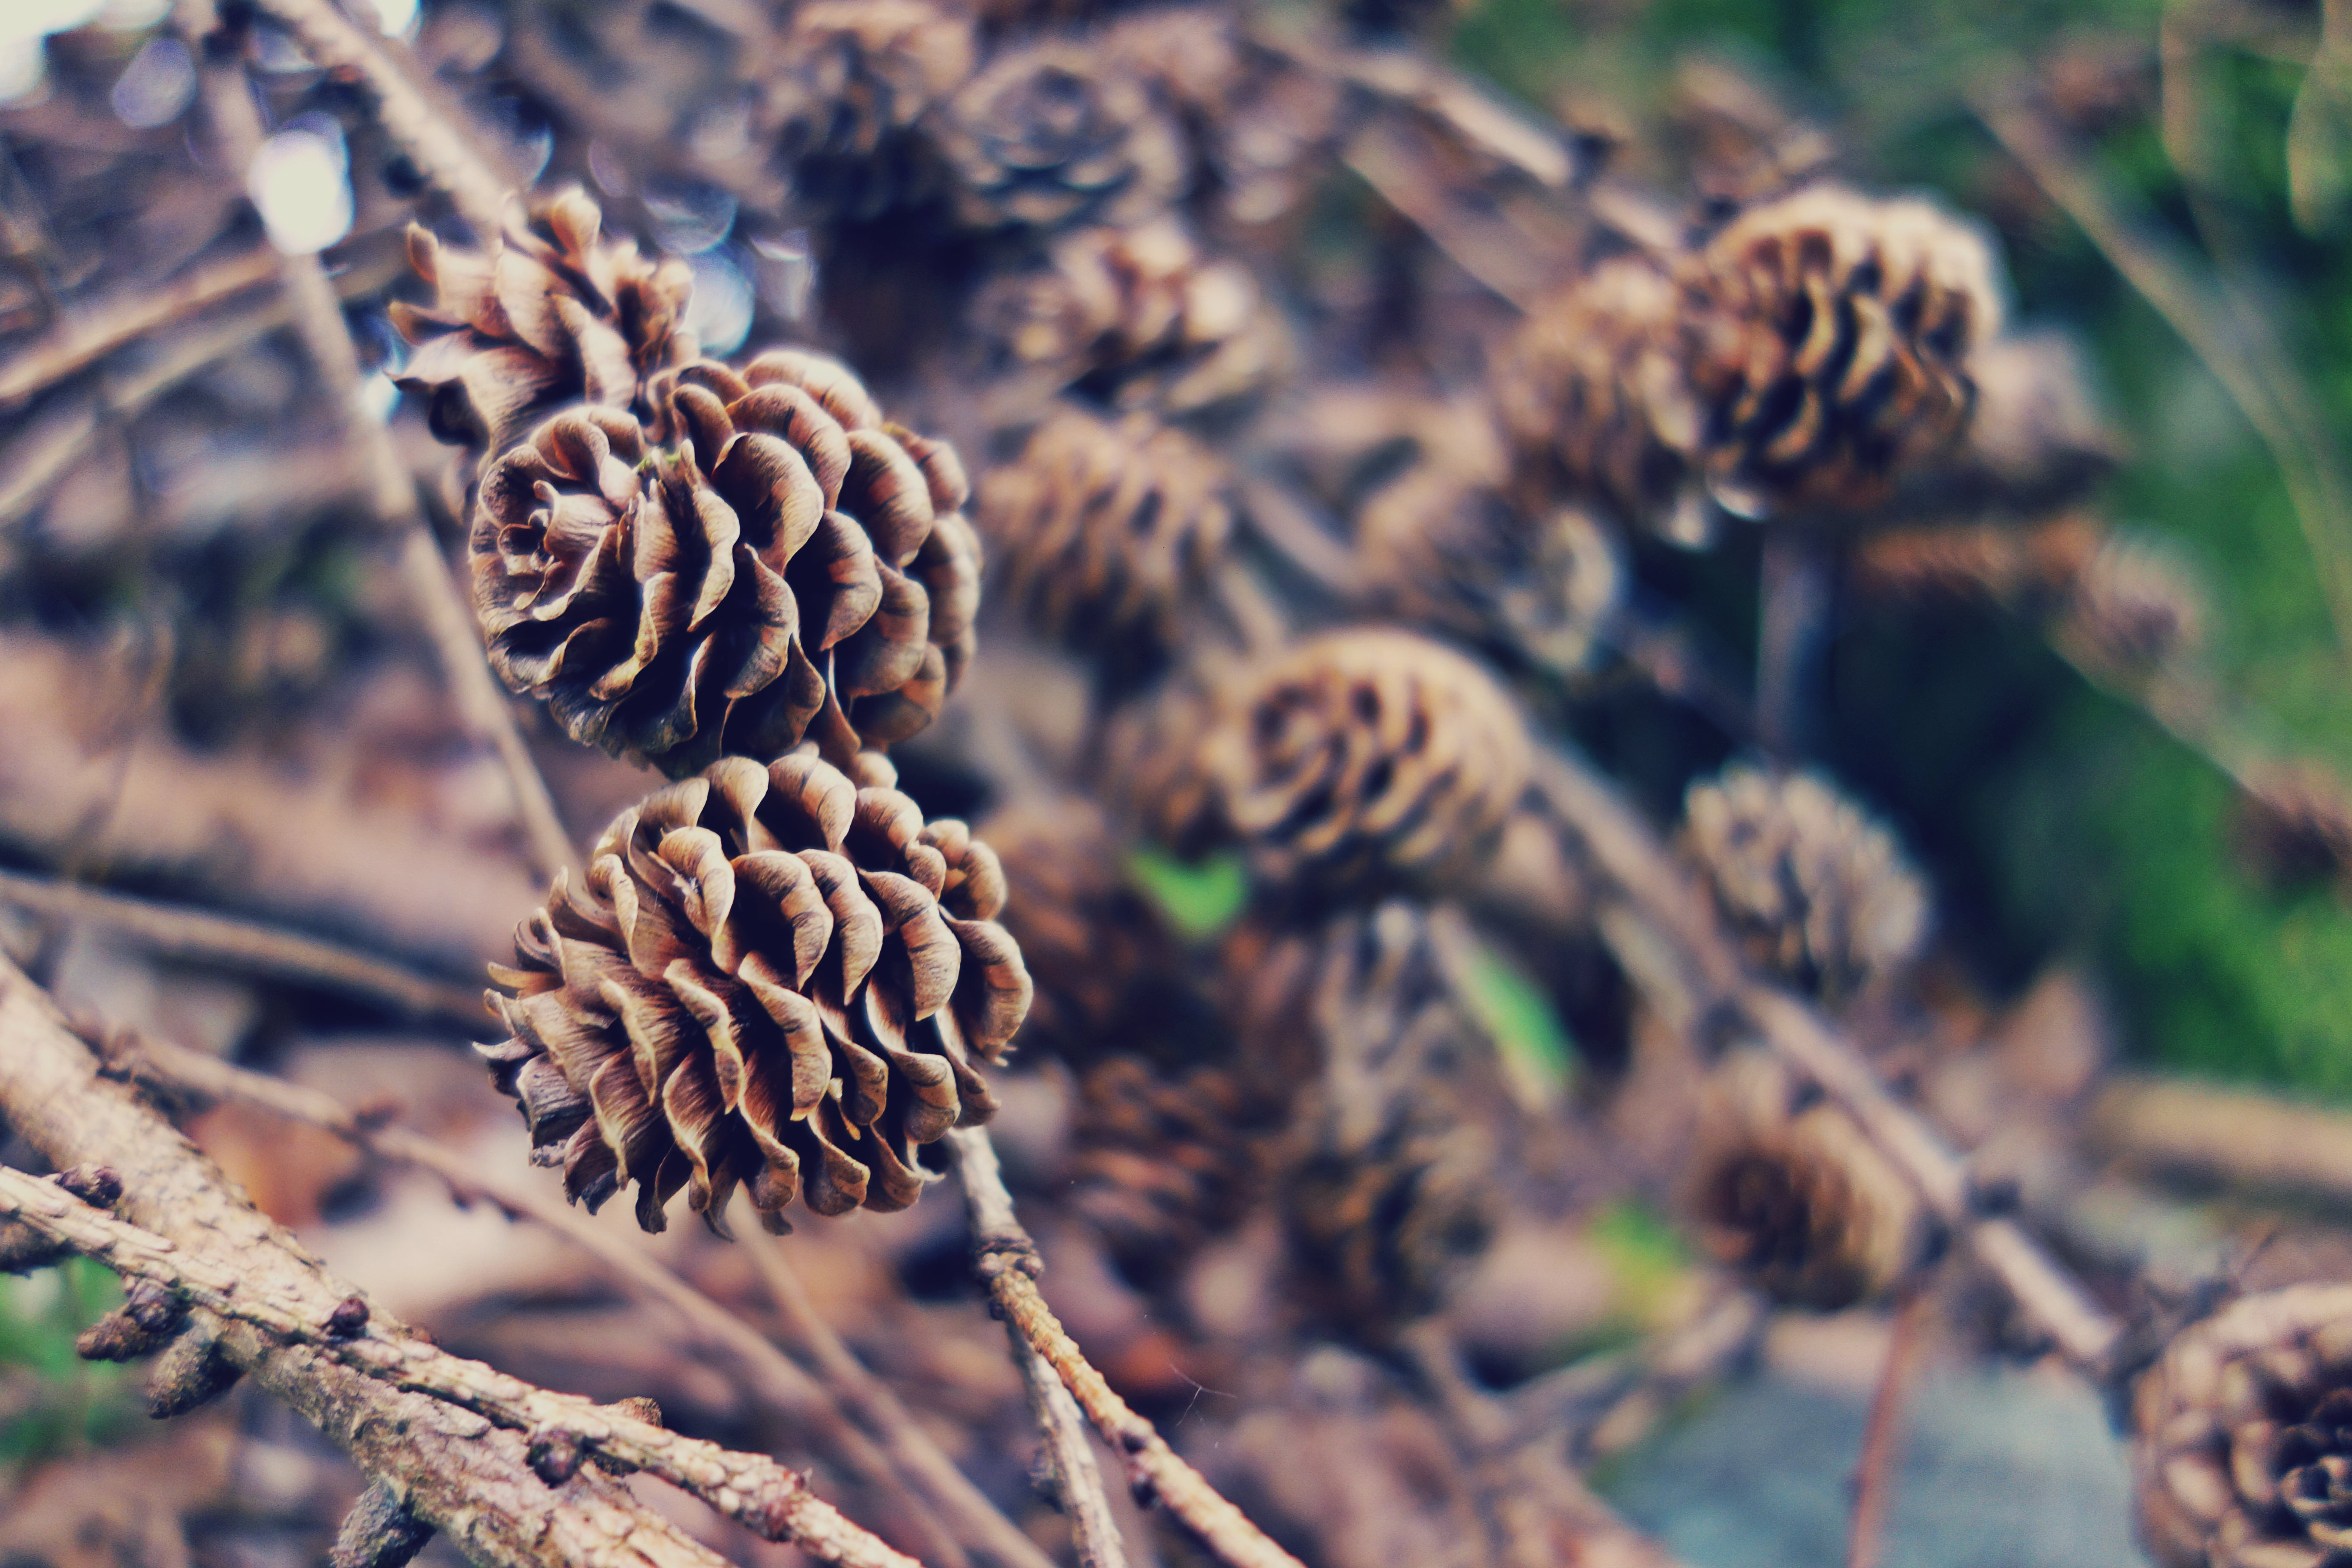
tree, nature, forest, branch, plant, leaf, flower, wildlife, macro, autumn, botany, flora, season, fauna, close up, trees, branches, woodland, ecosystem, pine cones, macro photography, grass family, plant stem, woody plant, land plant, conifer cone